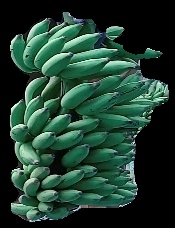
Variety: elakki-bale
Grade: grade1